List of Knights Hospitaller sites

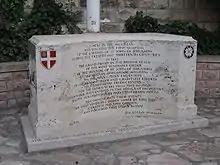
Memorial stone of the Order's original Hospital in Muristan, Jerusalem, erected in 1972 by the British Order of Saint John

The Order of Saint John (Bailiwick of Brandenburg) ("Johanniter") had become autonomous in 1538, and was dissolved in 1811. Since restoration in 1852 it has had its seat in Berlin until World War II, then Bad Pyrmont until 1952, Rolandseck until 1962, Bonn until 2001, Berlin-Lichterfelde until 2004, and since 2004 Potsdam as formal seat even though the main office remains in Lichterfelde. Its activities include the Johanniter-Unfall-Hilfe.